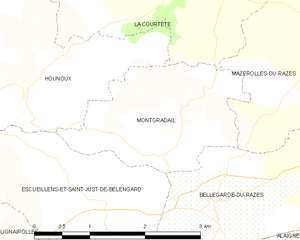
Carte des communes françaises: Montgradail